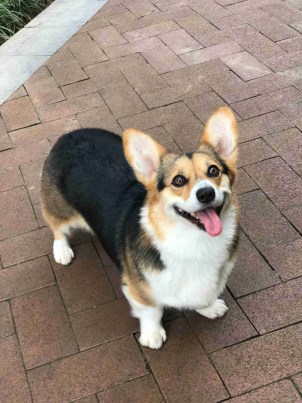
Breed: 2909-n000116-Cardigan